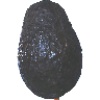
Label: Avocado ripe 1